Mandelbrot
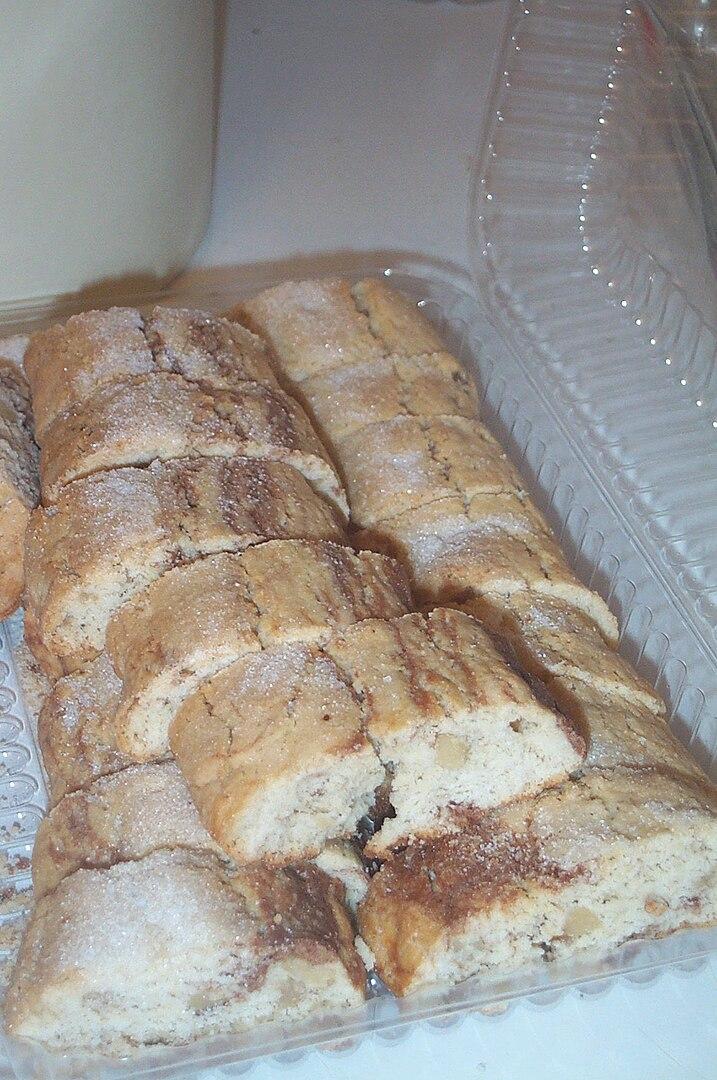
Also known as:
ast - Asturian: Mandelbrodt
es - Spanish: Mandelbrodt
fa - Persian: ماندلبروت
fr - French: Mandelbrot
he - Hebrew: מנדלברויט
ja - Japanese: マンデルブロ
jv - Javanese: Mandelbrot
Category: bread (almond bread)
Cuisine: Ashkenazi Jewish
Associated cuisines: Ashkenazi Jewish
Area: Eastern Europe
Countries: Ukraine
Region: Eastern Europe, , , ,
The dish is typically formed by baking a loaf which is then cut into small slabs and twice-baked in order to form a crunchy exterior. The basic ingredients are flour, sugar, eggs and oil. Additional ingredients vary between bakers, but common additions include almonds, walnuts, cinnamon, chocolate chips or diced candied fruit.